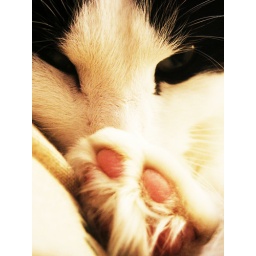
Sheila (not in black and white for once) hiding behind her paw.